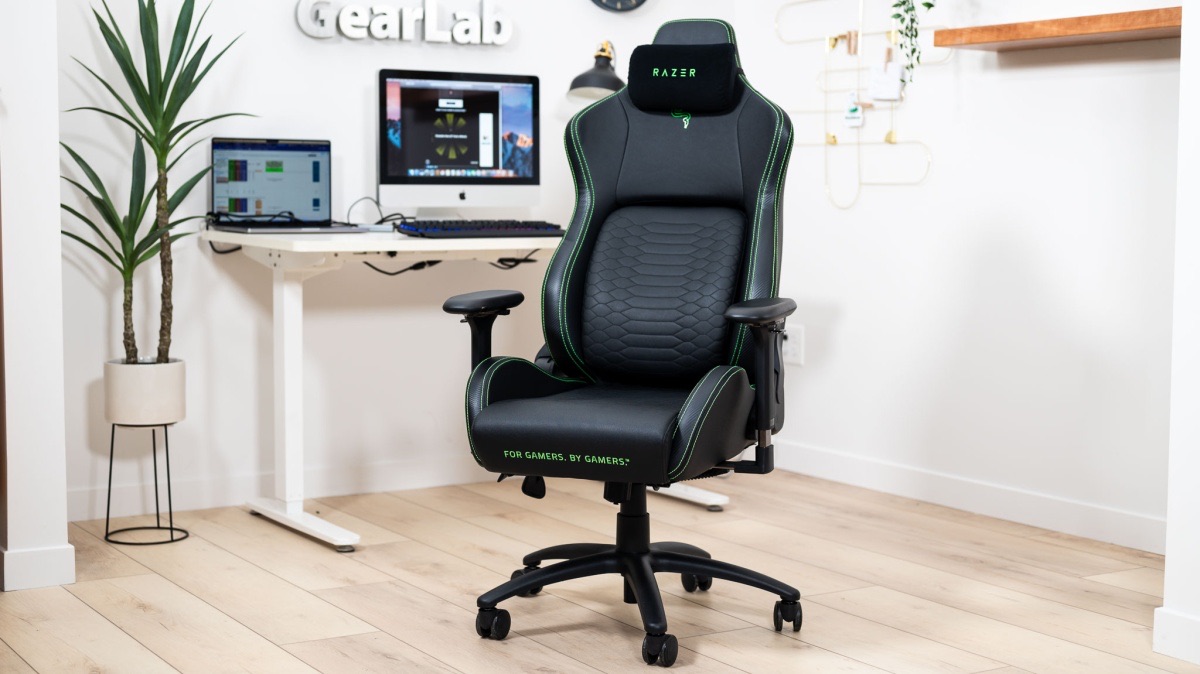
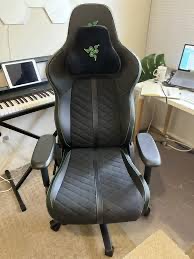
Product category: items_chair
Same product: no